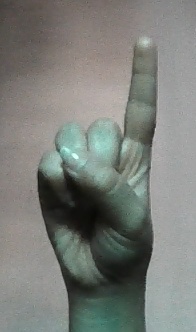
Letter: bb